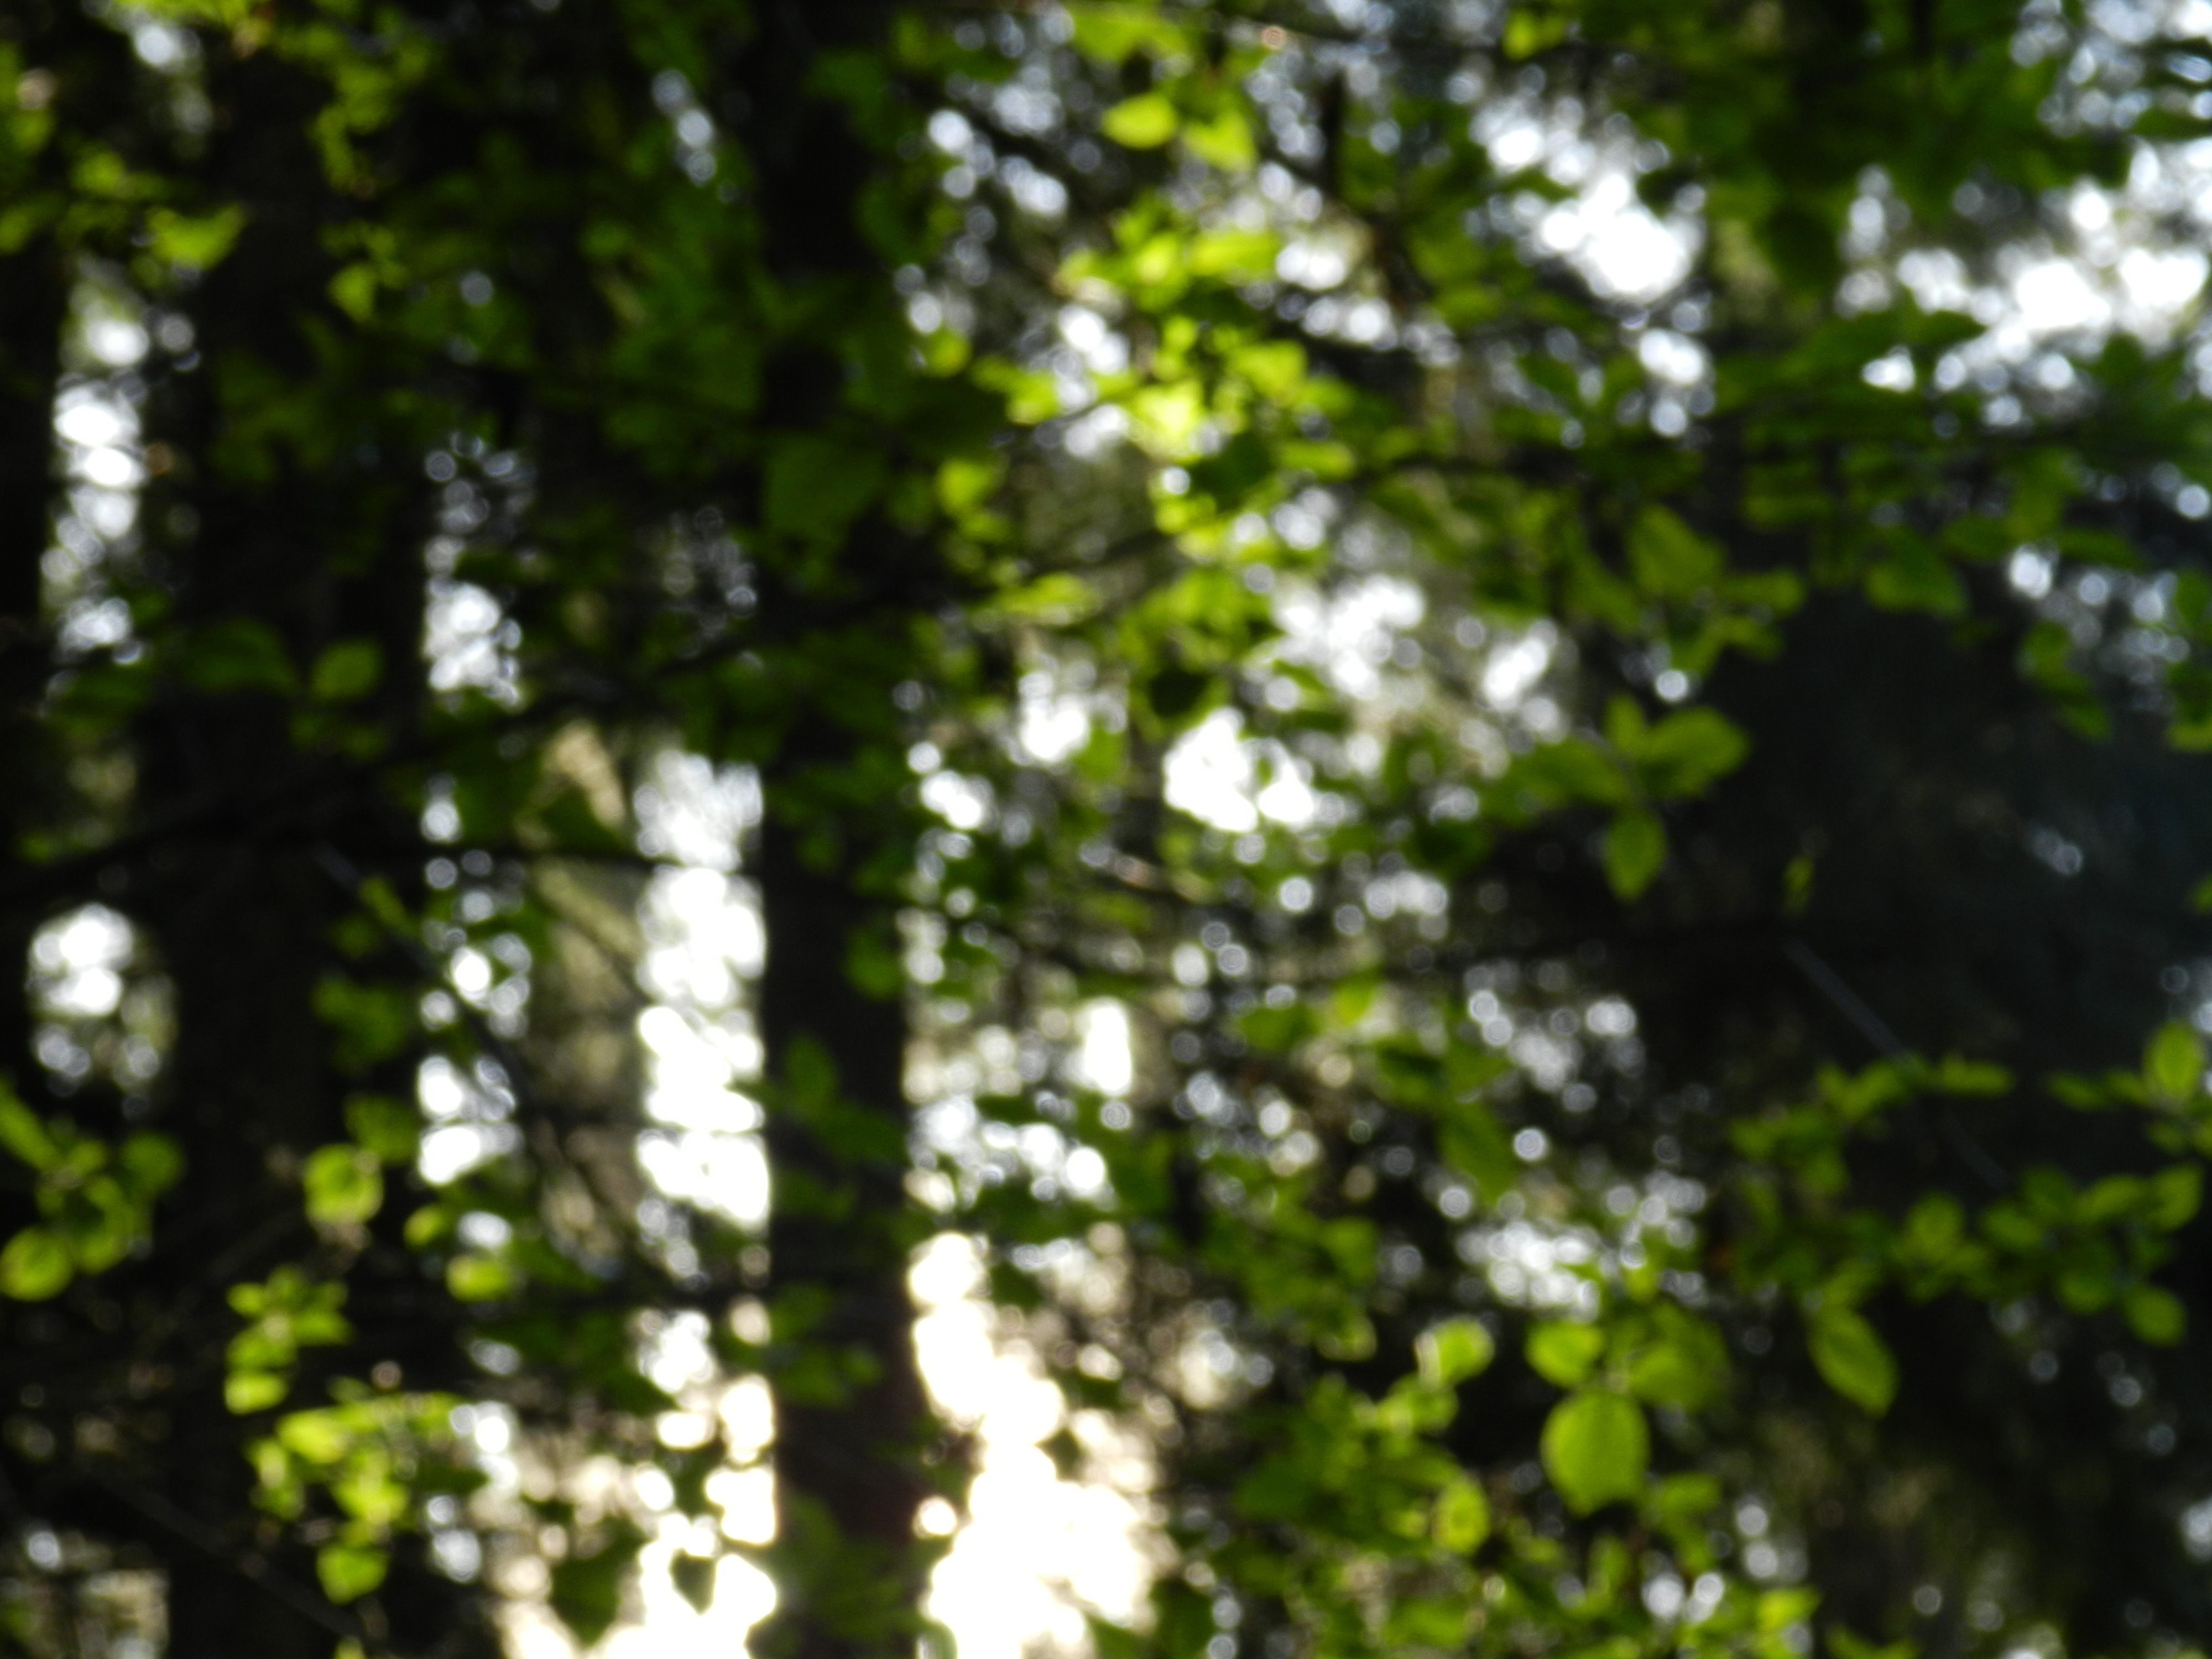
tree, nature, forest, branch, blossom, light, plant, sunlight, leaf, flower, green, autumn, botany, flora, shrub, deciduous, woodland, flowering plant, woody plant, land plant